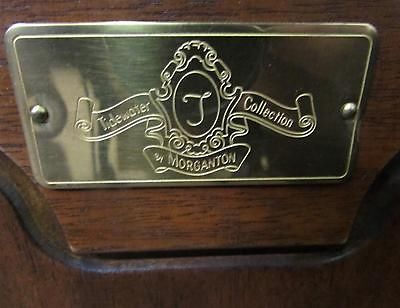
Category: cabinet